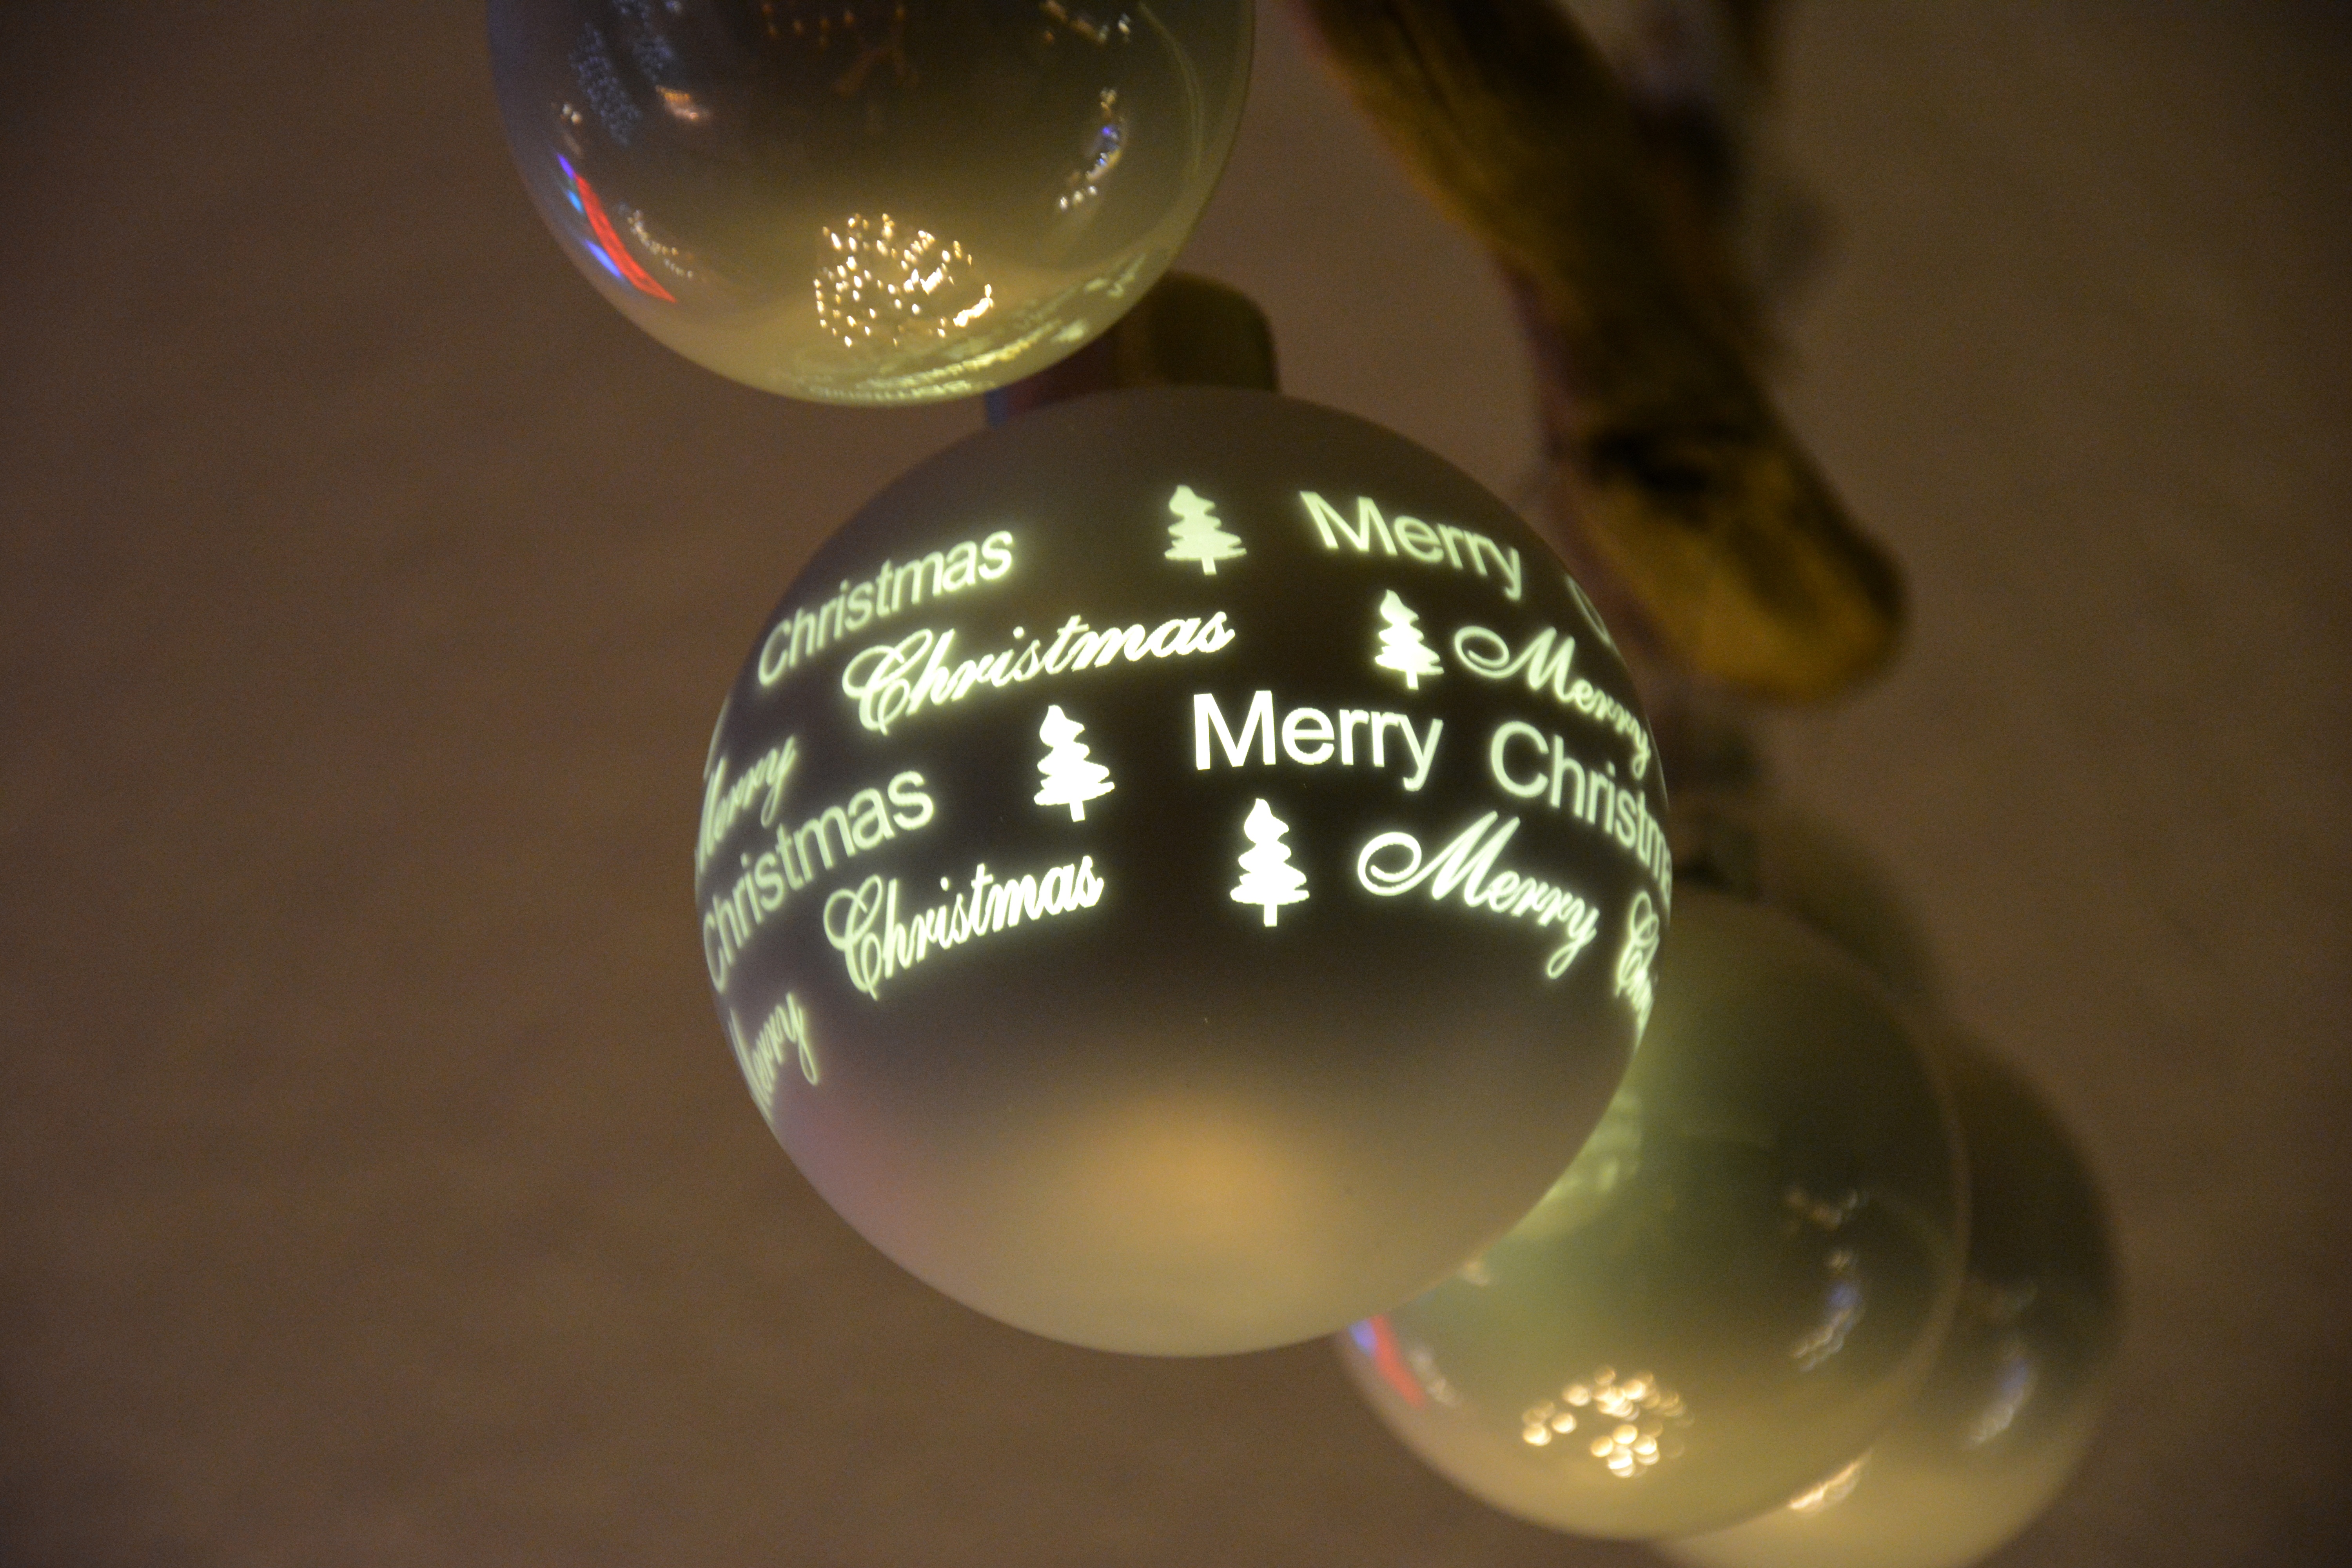
winter, light, color, christmas, lighting, toy, circle, deco, advent, christmas time, ball, sphere, xmas, shape, macro photography, incandescent light bulb